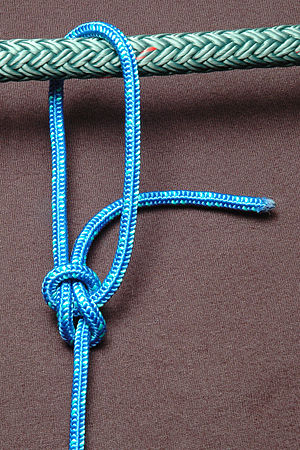
Pælestik
Et pælestik er et knob på et tov, som benyttes til at danne en fast løkke for enden af rebet. Det er det almindeligste faste øjeknob, fordi det er både hurtigt at slå og stabilt. Pælestikket ligner et flagknob, men er altså et fast øje mens flagknobet bruges til forening af 2 ender.